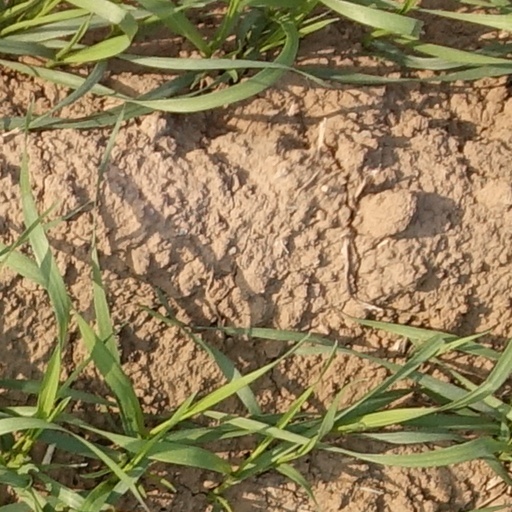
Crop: wheat